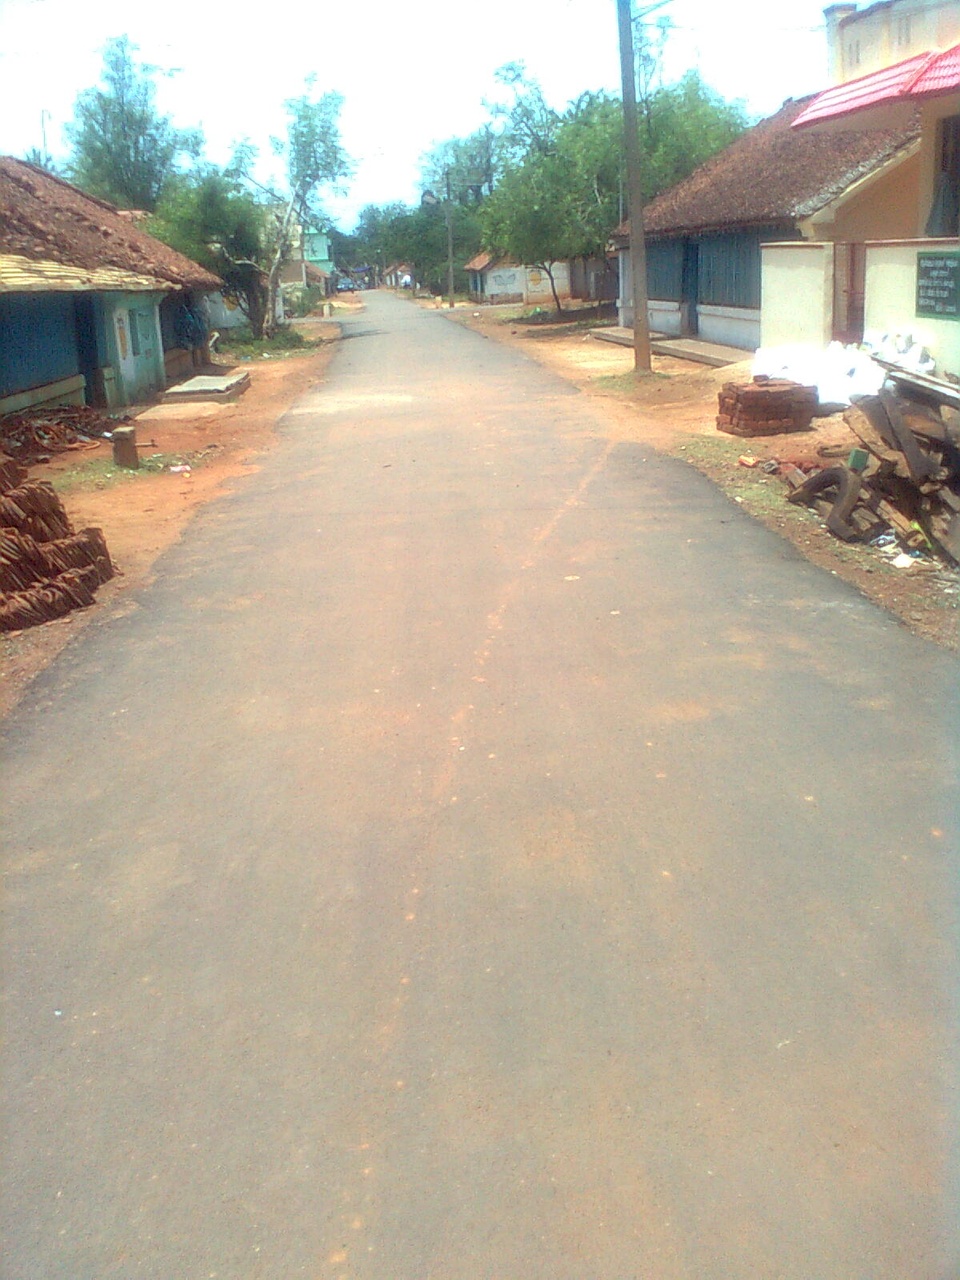
சுப்பிரமணியர் கோவில் தெரு